Caia Morstad

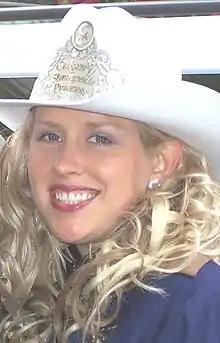
Morstad as 2007 Calgary Stampede Princess

Caia Morstad (born September 14, 1982) is a Canadian athlete who was a competitive volleyball player and Calgary Stampede Princess.